Guerra de Familias (2015)

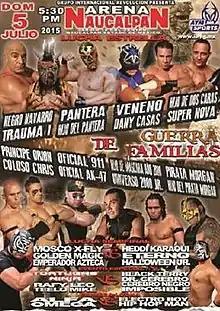
Official poster showing all eight "families" in the tournament

La Guerra de Familias (2015) (Spanish for "War of the Families") was a professional wrestling major event, produced by the Mexico based International Wrestling Revolution Group (IWRG) to promote professional wrestling promotion. The event took on March 31, 2013, at "Arena Naucalpan" in Naucalpan, State of Mexico, IWRG's main venue. The focal point of the event was a four team tag team tournament between four "families".